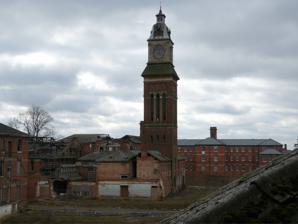
Building: St Crispin's Hospital
Country: United Kingdom
Year built: 1876
Former psychiatric facility in England Hospital in Northampton, England St Crispin's Hospital The Asylum as it is today, the ward in view behind the tower has been converted to flats Shown in Northamptonshire Geography Location Northampton, England Coordinates 52°14′35″N 0°57′29″W / 52.243°N 0.958°W / 52.243; -0.958 Organisation Affiliated university None Patron None Services Helipad No History Opened 1876 Closed 1995 Links St Crispin's Hospital was a large psychiatric facility on the outskirts of Duston village in Northampton , Northamptonshire , England . It was established Northampton Mental Hospital in 1876 and closed in 1995. The site has since been redeveloped for residential use with a small mental health unit still remaining there. History Work started on the hospital in 1873. It was designed by Robert Griffiths using a corridor layout and opened as the Northampton Mental Hospital in 1876. Additional blocks for children with mental health difficulties and for epileptics were completed in 1887. It served as a military hospital during the First World War and after the war it became Northampton Mental Hospital. It had joined the National Health Service in 1948 and two female patient villas were completed in 1954. The hospital was used as a filming location in the 1977 series of Doctor Who , in a six-part story called The Talons of Weng-Chiang . The mortuary was used to represent a Victorian operating theatre. Following the introduction of Care in the Community in the early 1980s the hospital went into a period of decline and closed in 1995. The children's block and the superintendents' house were developed by Taylor Wimpey for residential use between 2005 and 2008 and a small area was applied for the construction of Berrywood Hospital , a modern mental health facility. In August 2014, over 80 Firefighters responded to an emergency call as a large fire broke out. One of the buildings was also seriously damaged in March 2015 after it was set on fire by arsonists. Gallery The Main Hall held up with scaffolding after a major fire The Main Hall and Clock Tower The ward blocks have been stripped of most of their original features References Wikimedia Commons has media related to St Crispin's Hospital .